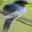
Label: bird